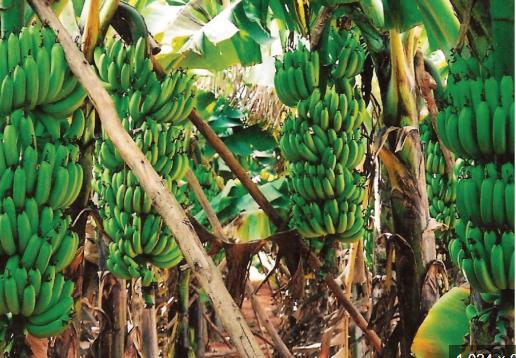
Mikungu mikubwa ya ndizi imesimama imara kwenye miti yake yenye majani yenye afya, ikionyesha ukomavu uliotimia, tayari kuvunwa na kupelekwa sokoni kama zao muhimu la biashara, linalochangia kipato cha wakulima.